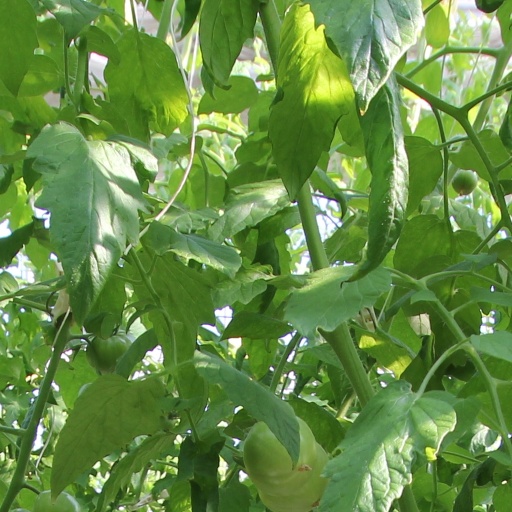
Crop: tomato